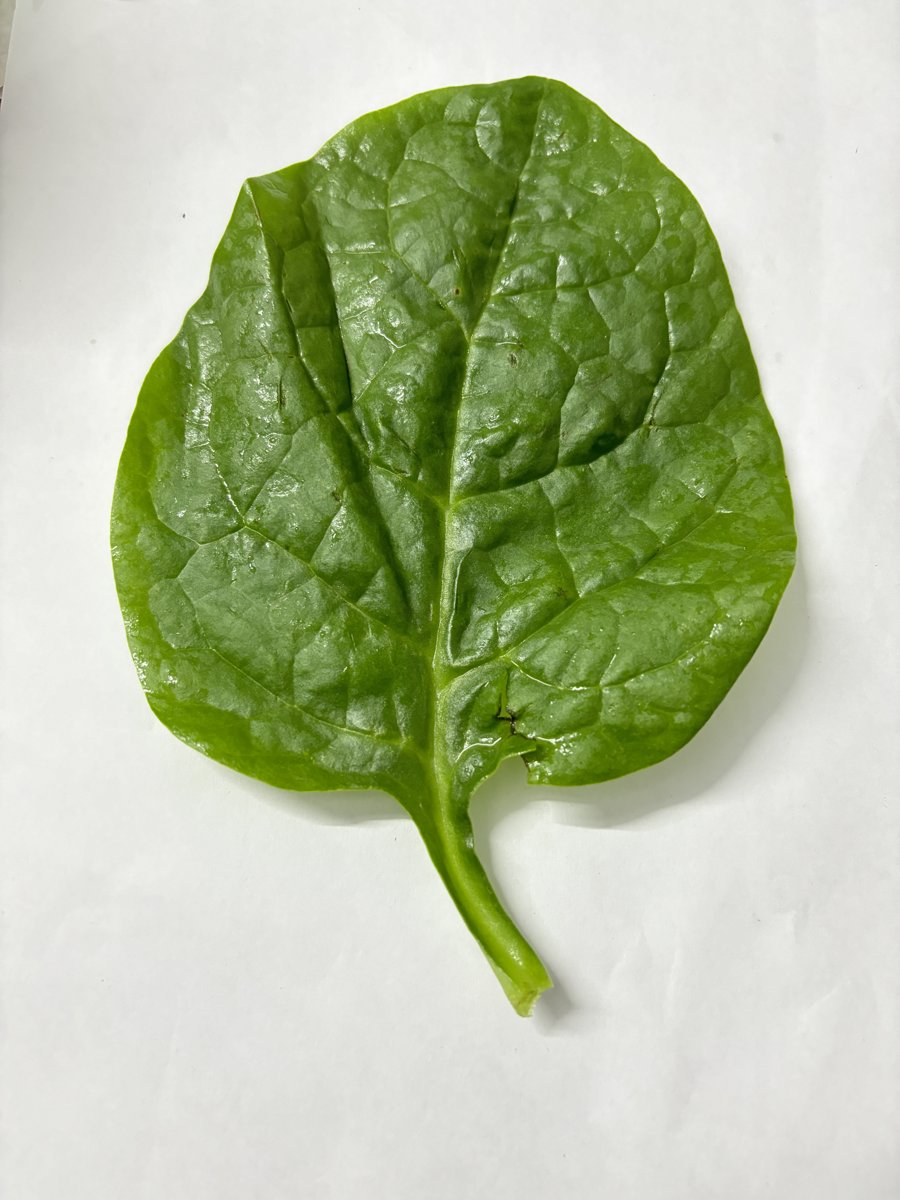
Label: Healthy-Leaf